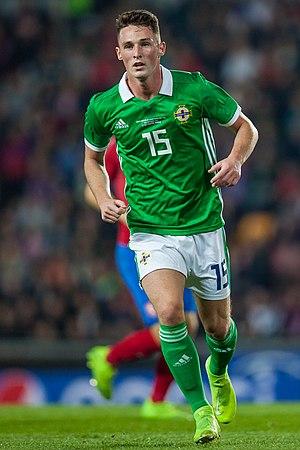
Jordan Thompson, né le 3 novembre 1997 à Belfast, est un footballeur international nord-irlandais qui évolue au poste de milieu de terrain à Blackpool.